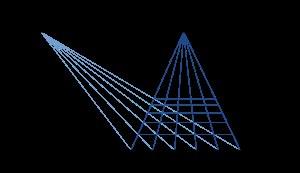
La perspective est l'ensemble de techniques picturales destinées à représenter les trois dimensions d'un objet ou d'une scène par une image sur une surface plane.